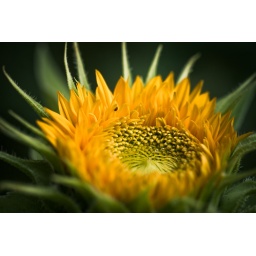
Helianthus annuus (that's sunflower to normal folks) and small guest in the butterfly garden.